Stutz Motor Car Company

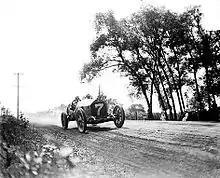
1912 Stutz racer

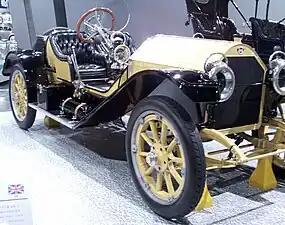
1912 Stutz Bearcat

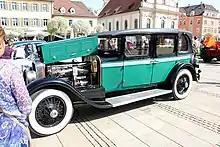
1926 Stutz Vertical Eight AA landaulet

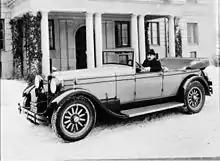
1927 Stutz Vertical Eight AA touring car

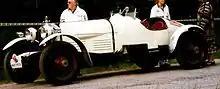
1928 Stutz Blackhawk 5-Litre Indyracer

The Stutz Motor Car Company was an American automobile manufacturer based in Indianapolis, Indiana that produced high-end sports and luxury cars. The company was founded in 1911 as the Ideal Motor Car Company before merging with the Stutz Auto Parts Company in 1913. Due to the pressures of the Great Depression, the Stutz company went defunct in 1938. The Stutz Motor Car Company produced roughly 39,000 automobiles in their Indianapolis factory during their existence.